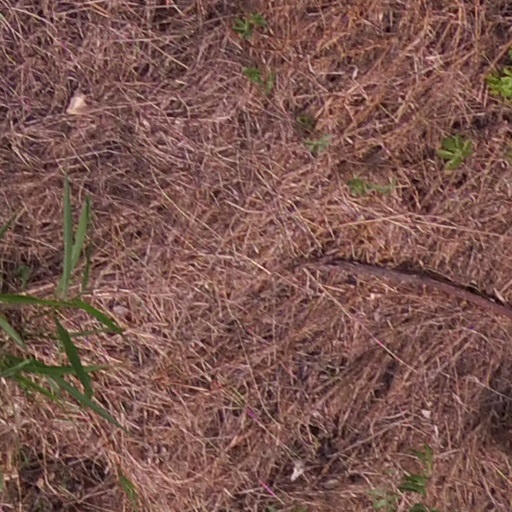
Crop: maize; corn